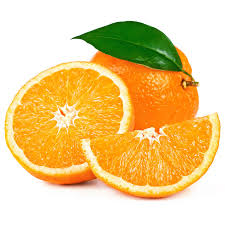
Label: Orange